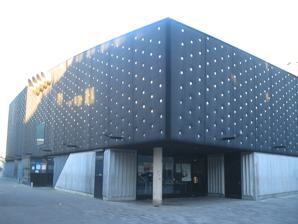
Building: 013
Country: Netherlands
Year built: 1998
013 013 in Tilburg 013 Location in North Brabant Location Tilburg, the Netherlands Coordinates 51°33′31″N 5°05′35″E / 51.55861°N 5.09306°E / 51.55861; 5.09306 Type Music venue Capacity 3000 Opened 1998 013 is a music venue in Tilburg , the Netherlands . The venue opened in 1998 and replaced the Noorderligt , the Bat Cave and the MuziekKantenWinkel . 013 is the largest popular music venue in the southern Netherlands. There are two concert halls of which the "Main Stage" (formerly Jupiler Zaal and Dommelsch Zaal ) is the largest, with a capacity of 3,000 attendees. The smaller stage has a capacity of 700 attendees. The name of the venue is based on the area code of Tilburg. In August 2011, the director of 013, Guus van Hove, died of heat exposure in the Californian Joshua Tree National Park , together with his girlfriend. Van Hove had told friends he planned to visit the site of U2's The Joshua Tree album cover, which they falsely assumed to be near the location where they died. 013 hosts the bigger acts at the annual music festivals Roadburn ( stoner rock festival), Incubate Festival and Neurotic Deathfest . Also, it was a home for Ayreon 's live shows in 2017, 2019, and 2023, which gathered more than 9000 people from more than 50 countries. References